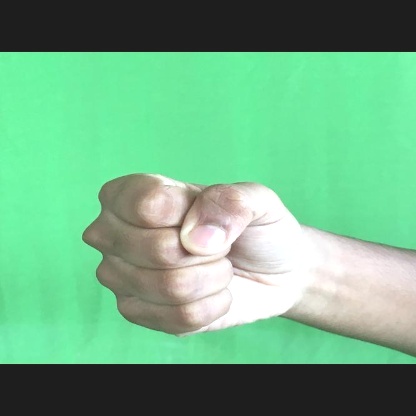
Mudra: Mushti